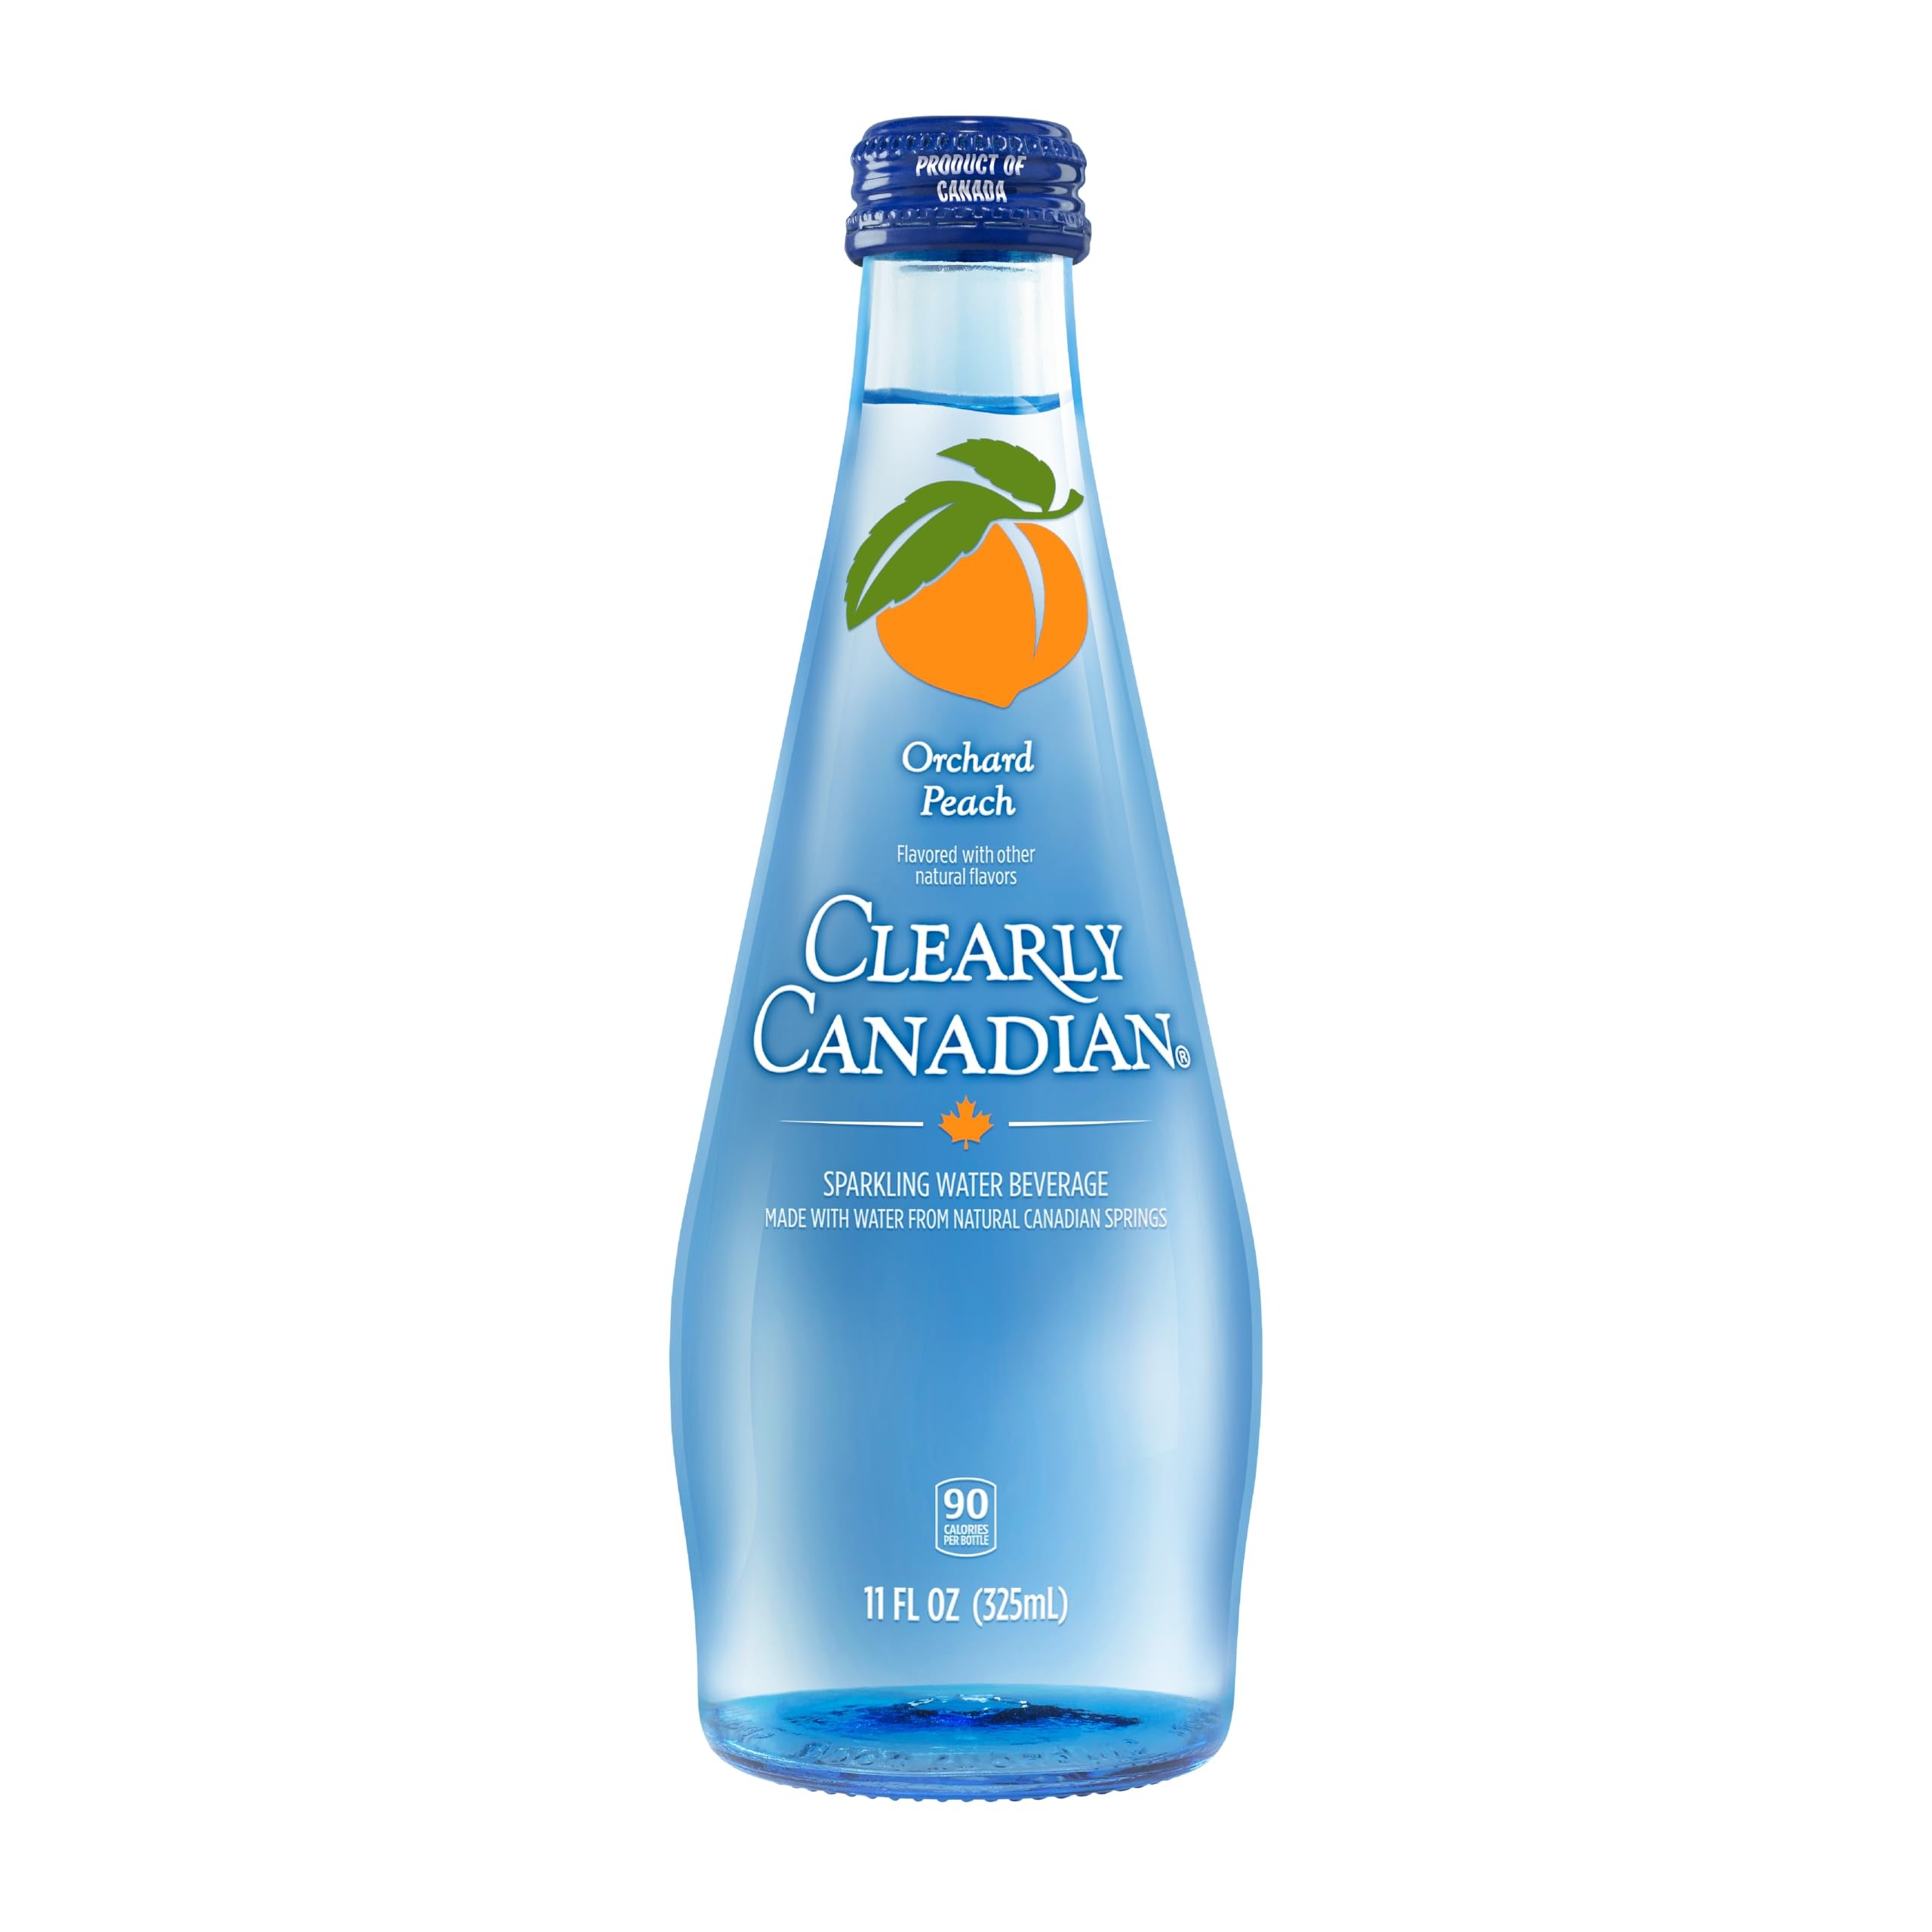
Item Name: Clearly Canadian Orchard Peach Sparkling Water, 11 Fl Oz
Bullet Point 1: Bottled from Canada's award-winning Springs
Bullet Point 2: Sweetened with non-GMO cane sugar
Bullet Point 3: Full of Natural Fruit Flavour
Bullet Point 4: Gluten-Free, Vengetarian
Value: 11.0
Unit: Fl Oz

Price: 2.94